2019 UEFA Champions League final

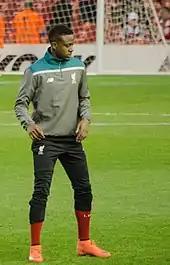
Divock Origi's brace in the second leg of the semi-final against Barcelona helped Liverpool reach the final.

Tottenham Hotspur, making their first appearance in a European competition final since 1984 and their first ever in the European Cup final, qualified directly for the 2018–19 UEFA Champions League group stage as the third-placed team in the 2017–18 Premier League. They were drawn into Group B alongside Spanish champions Barcelona, Dutch champions PSV Eindhoven and Inter Milan of Italy, all of whom are former European champions.